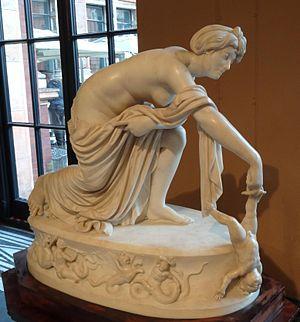
Dans la mythologie grecque, Thétis est une Néréide, fille de Nérée et de Doris. Elle ne doit pas être confondue avec sa grand-mère Téthys, une divinité marine primordiale. Elle est la mère du héros Achille.